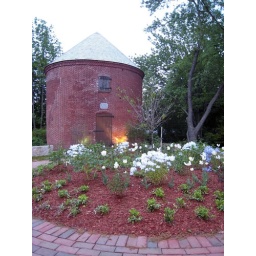
Built in 1812 just outside of Portsmouth. Where the flower bed is located was a possible water tower